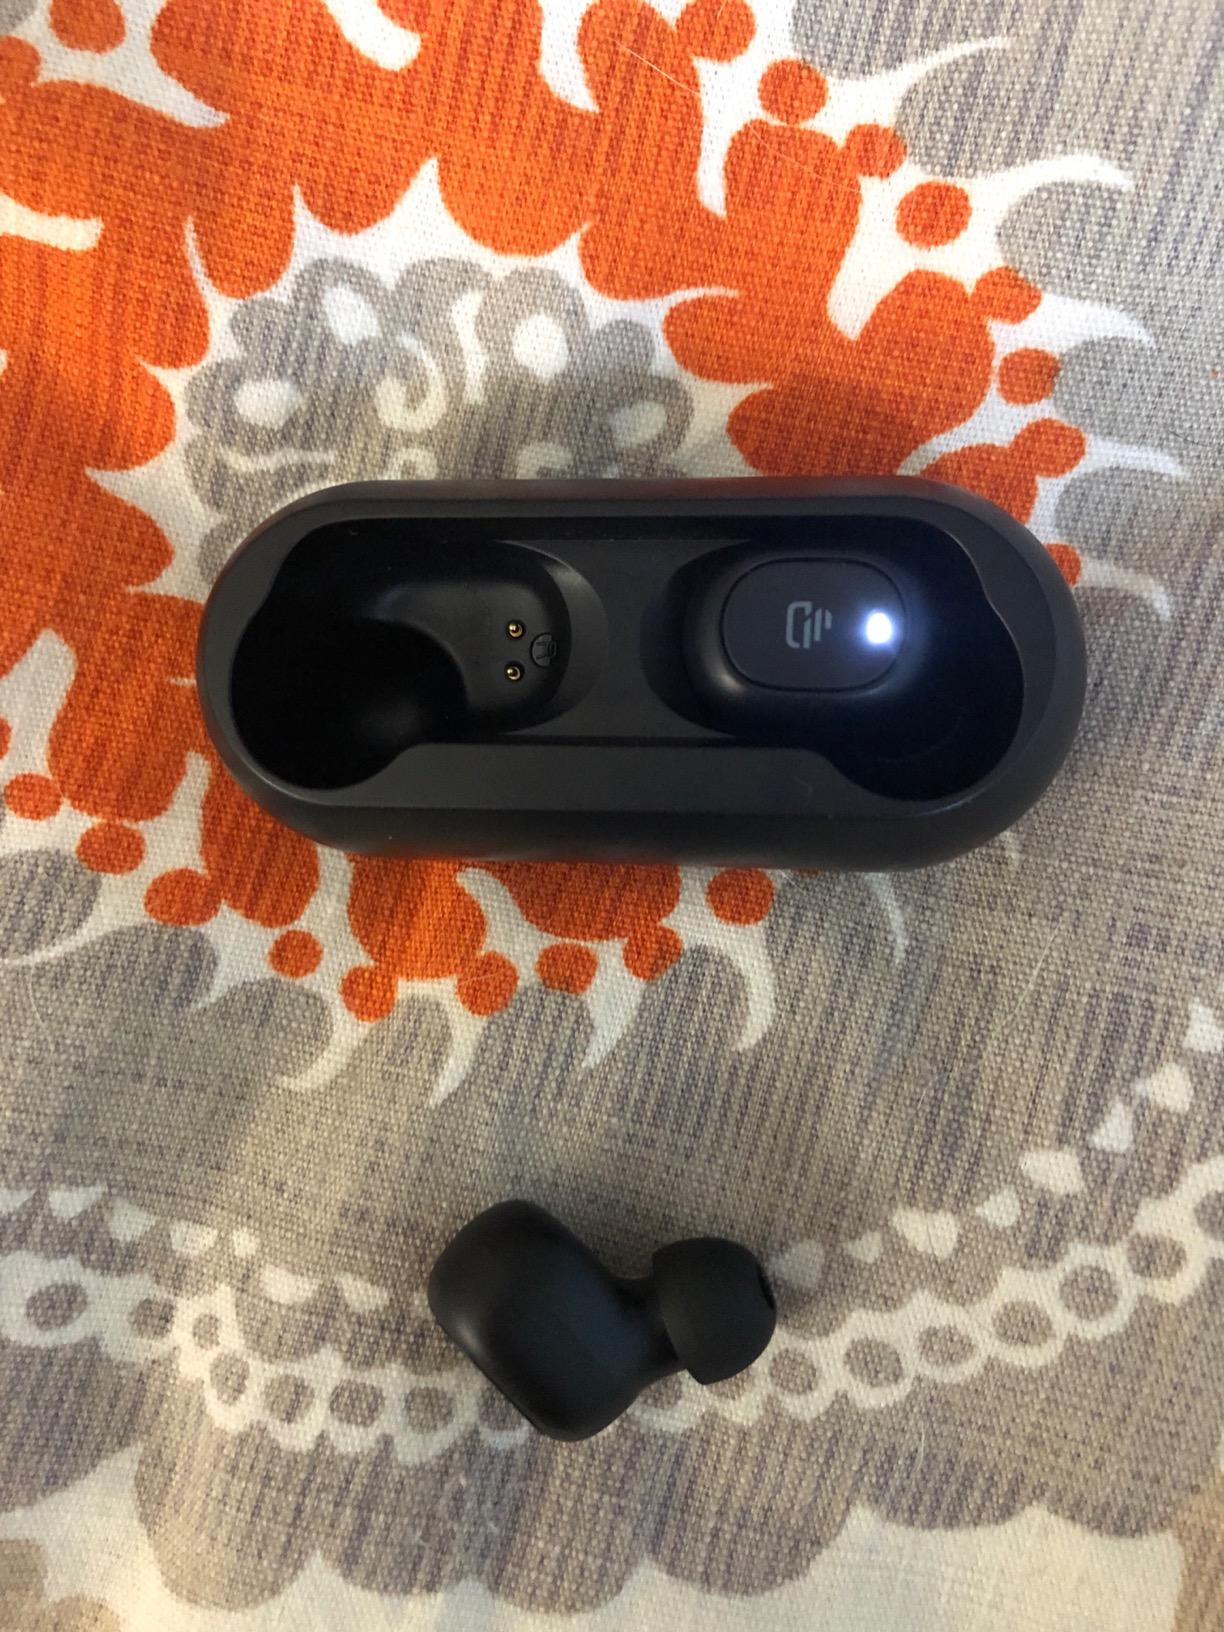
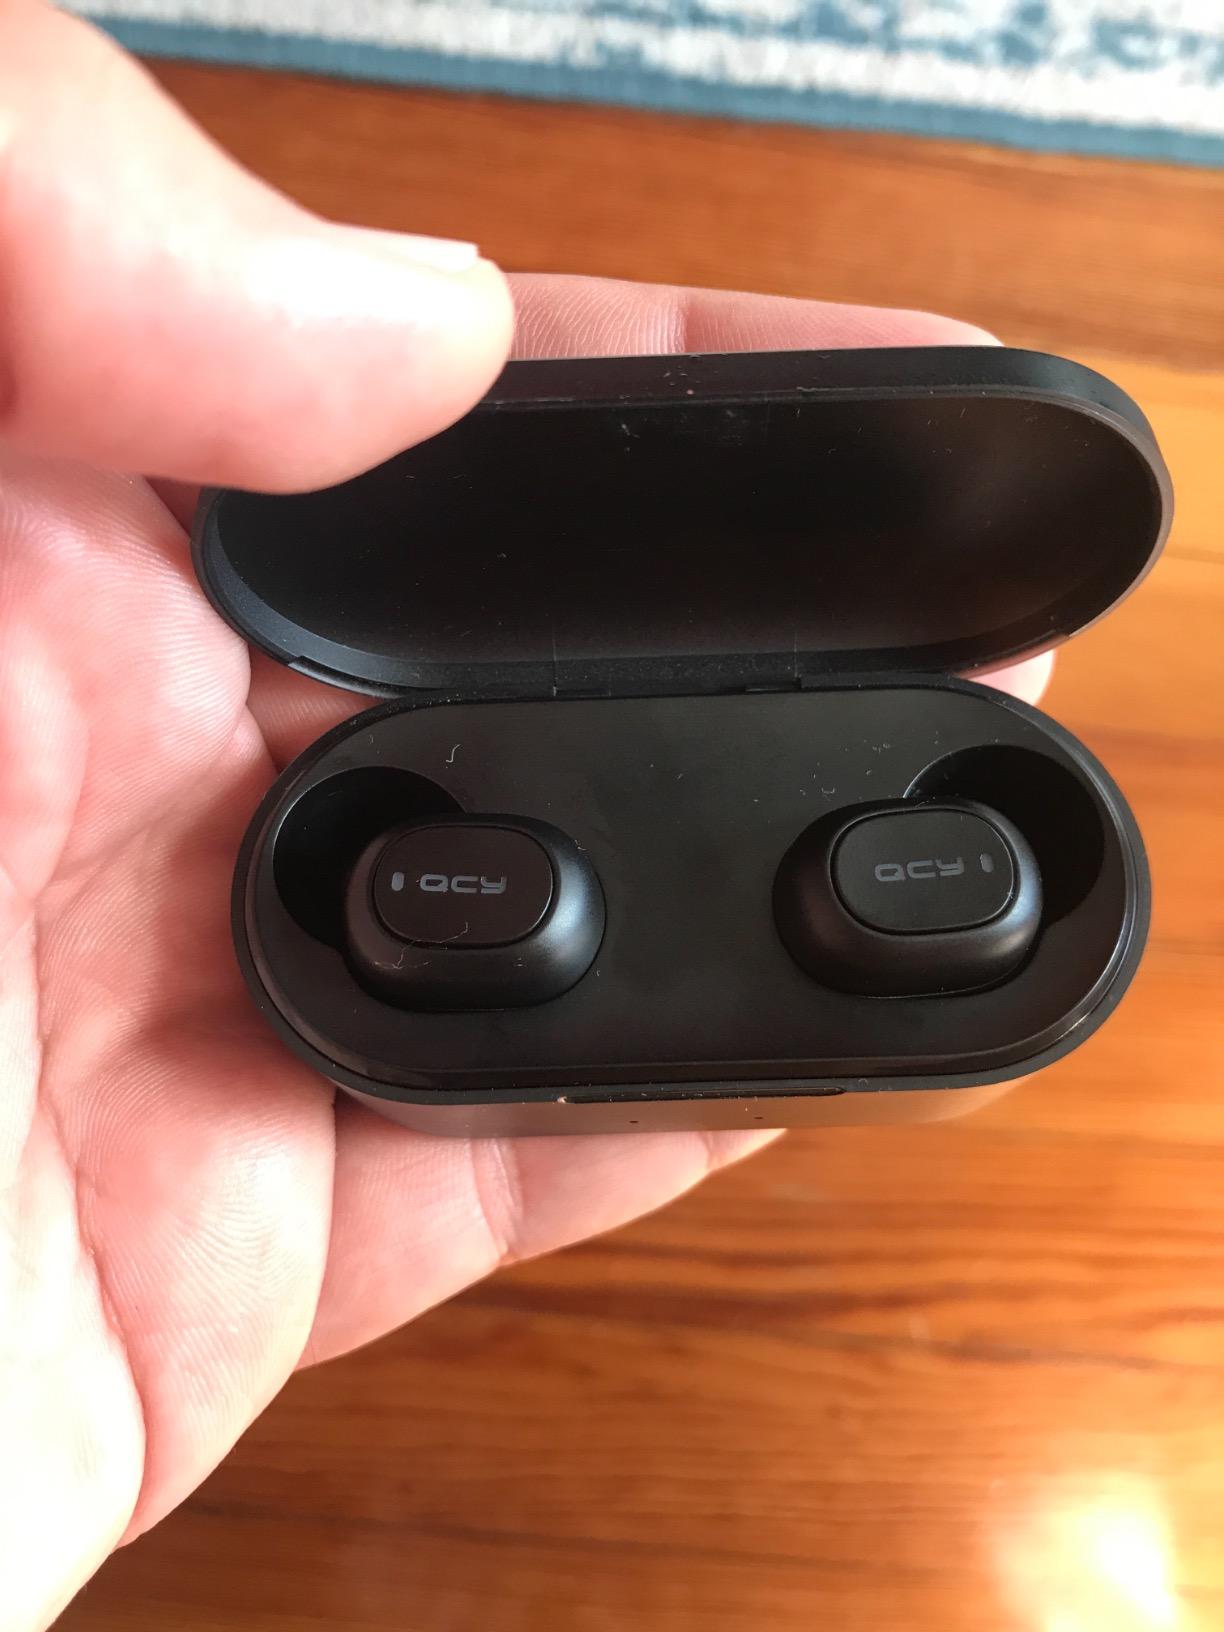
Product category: earbuds
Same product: no